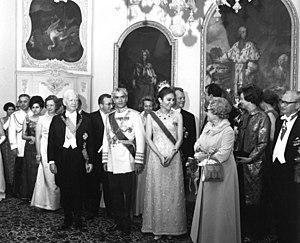
Farah Pahlavi, née Diba le 14 octobre 1938 à Téhéran, a été la troisième et dernière épouse de Mohammad Reza Pahlavi, chah d'Iran, de 1959 à 1980. D'abord reine, elle est faite impératrice en 1967, titre qu'elle va porter officiellement jusqu'au renversement de la monarchie en 1979.
Mohammad Reza Chah Pahlavi ou Muhammad Rizā Shāh Pahlevi dit Aryamehr, né le 26 octobre 1919 à Téhéran et mort le 27 juillet 1980 au Caire, était le second et dernier monarque de la dynastie Pahlavi de la monarchie iranienne. Dernier chah d'Iran, il régne du 16 septembre 1941 au 11 février 1979. Contraint à l'exil le 16 janvier 1979, Mohammad Reza Pahlavi est remplacé par un conseil royal et renversé par la Révolution iranienne, mais n'abdique jamais officiellement. Il succéde à son père, Reza Chah, lorsque ce dernier, jugé trop proche de l'Allemagne nazie, est contraint d'abdiquer en septembre 1941 lors de l'invasion anglo-soviétique de l'Iran. Au lendemain de la Seconde Guerre mondiale, le jeune chah est confronté aux tentatives sécessionnistes dans les provinces du nord-est lors de la crise irano-soviétique et aux rébellions tribales dans le sud du pays. Mohammad Reza Pahlavi se rapproche par la suite des États-Unis et entretient des liens très étroits avec la Maison-Blanche, en particulier avec les présidents Dwight Eisenhower et Richard Nixon.